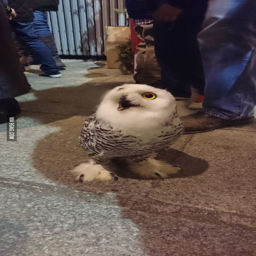
animal was trying to get into a bar .